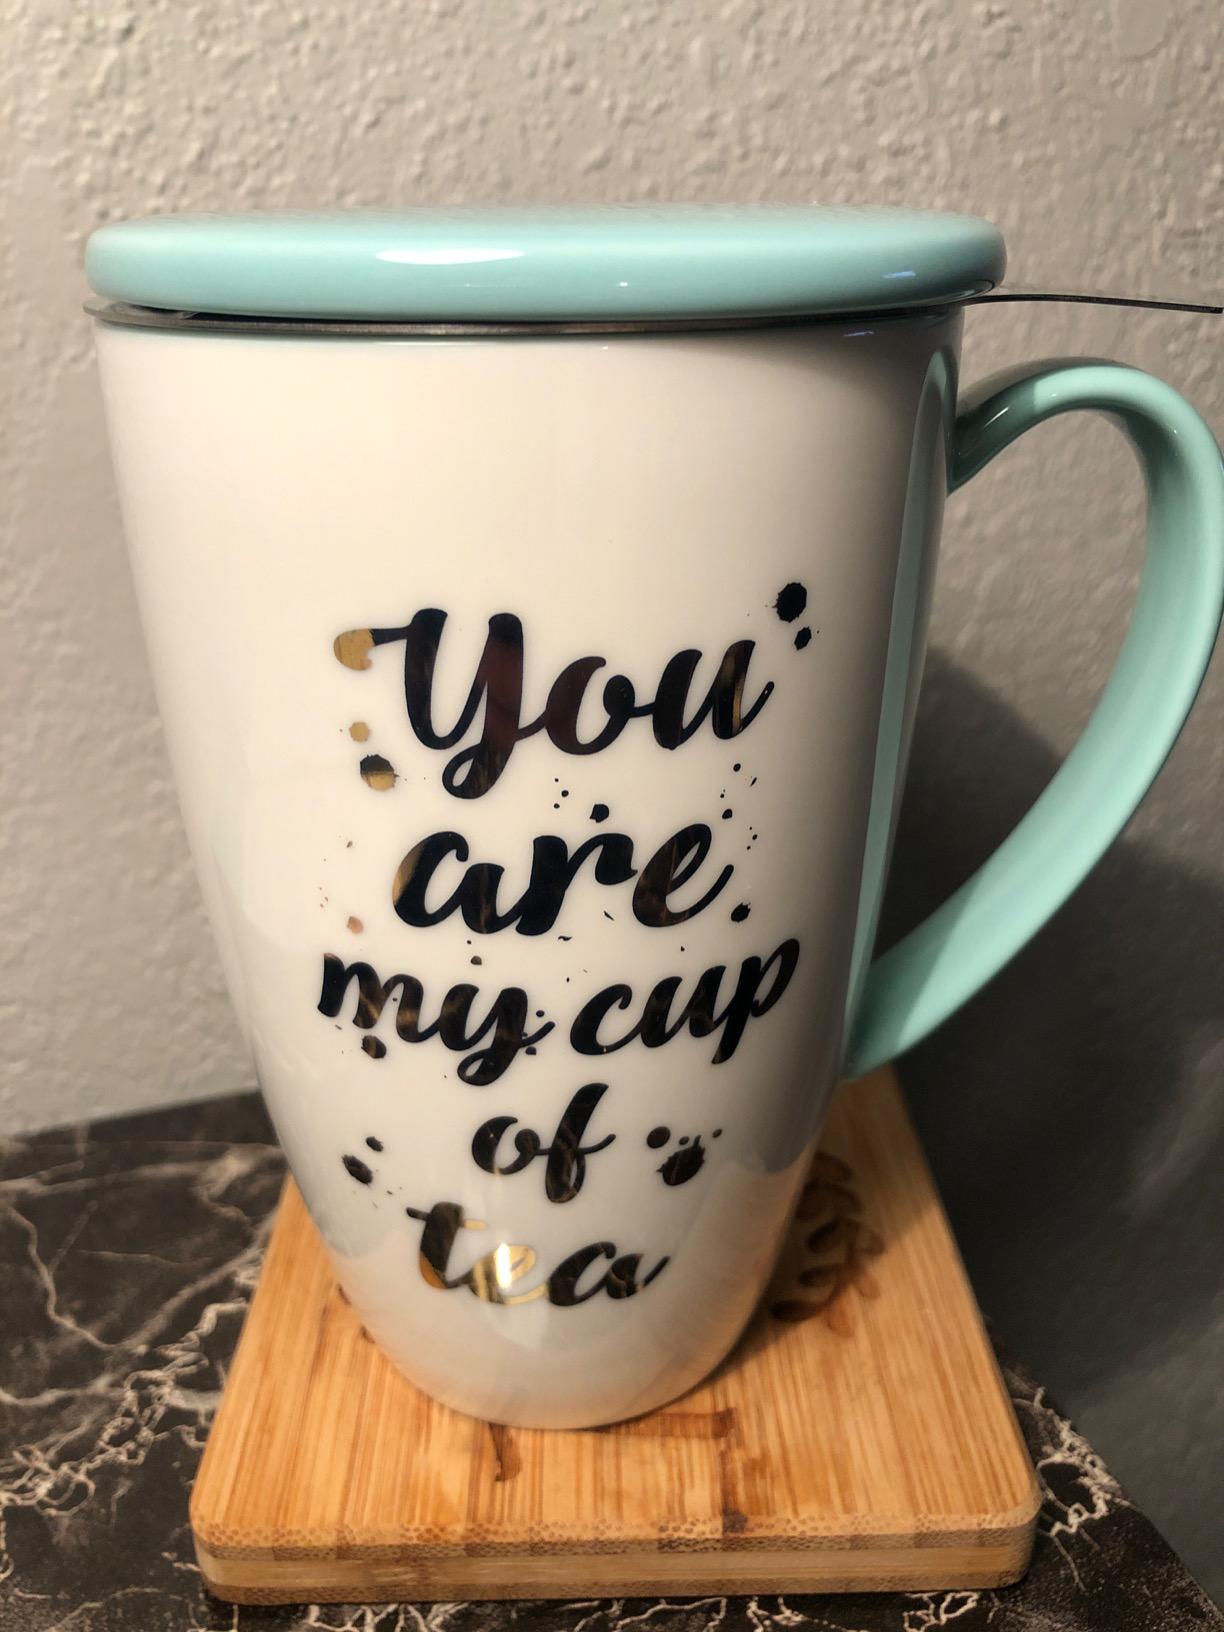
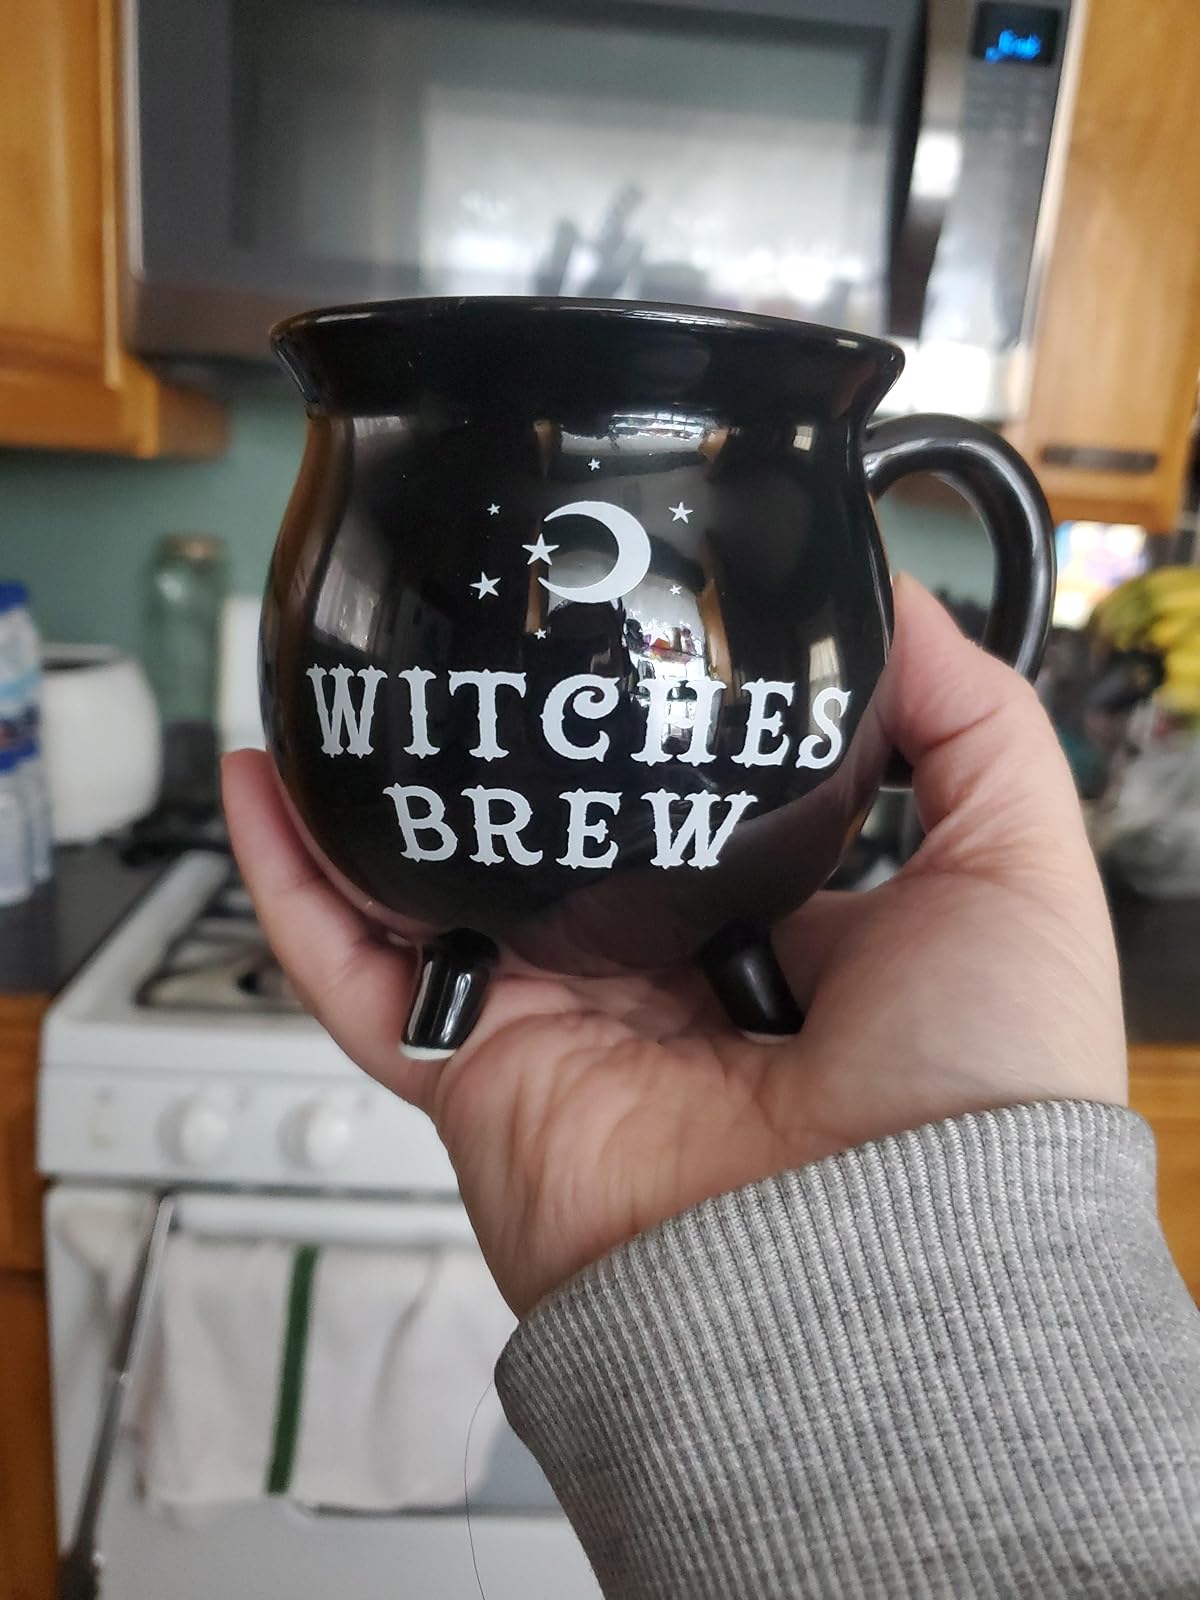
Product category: items_mug
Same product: no